Chêne-Bourg

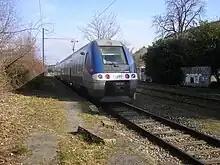
Modern trains connect Chêne-Bourg to Geneva and other destinations

The workshop of watchmaker Frédérique Constant can be found in Chêne-Bourg.